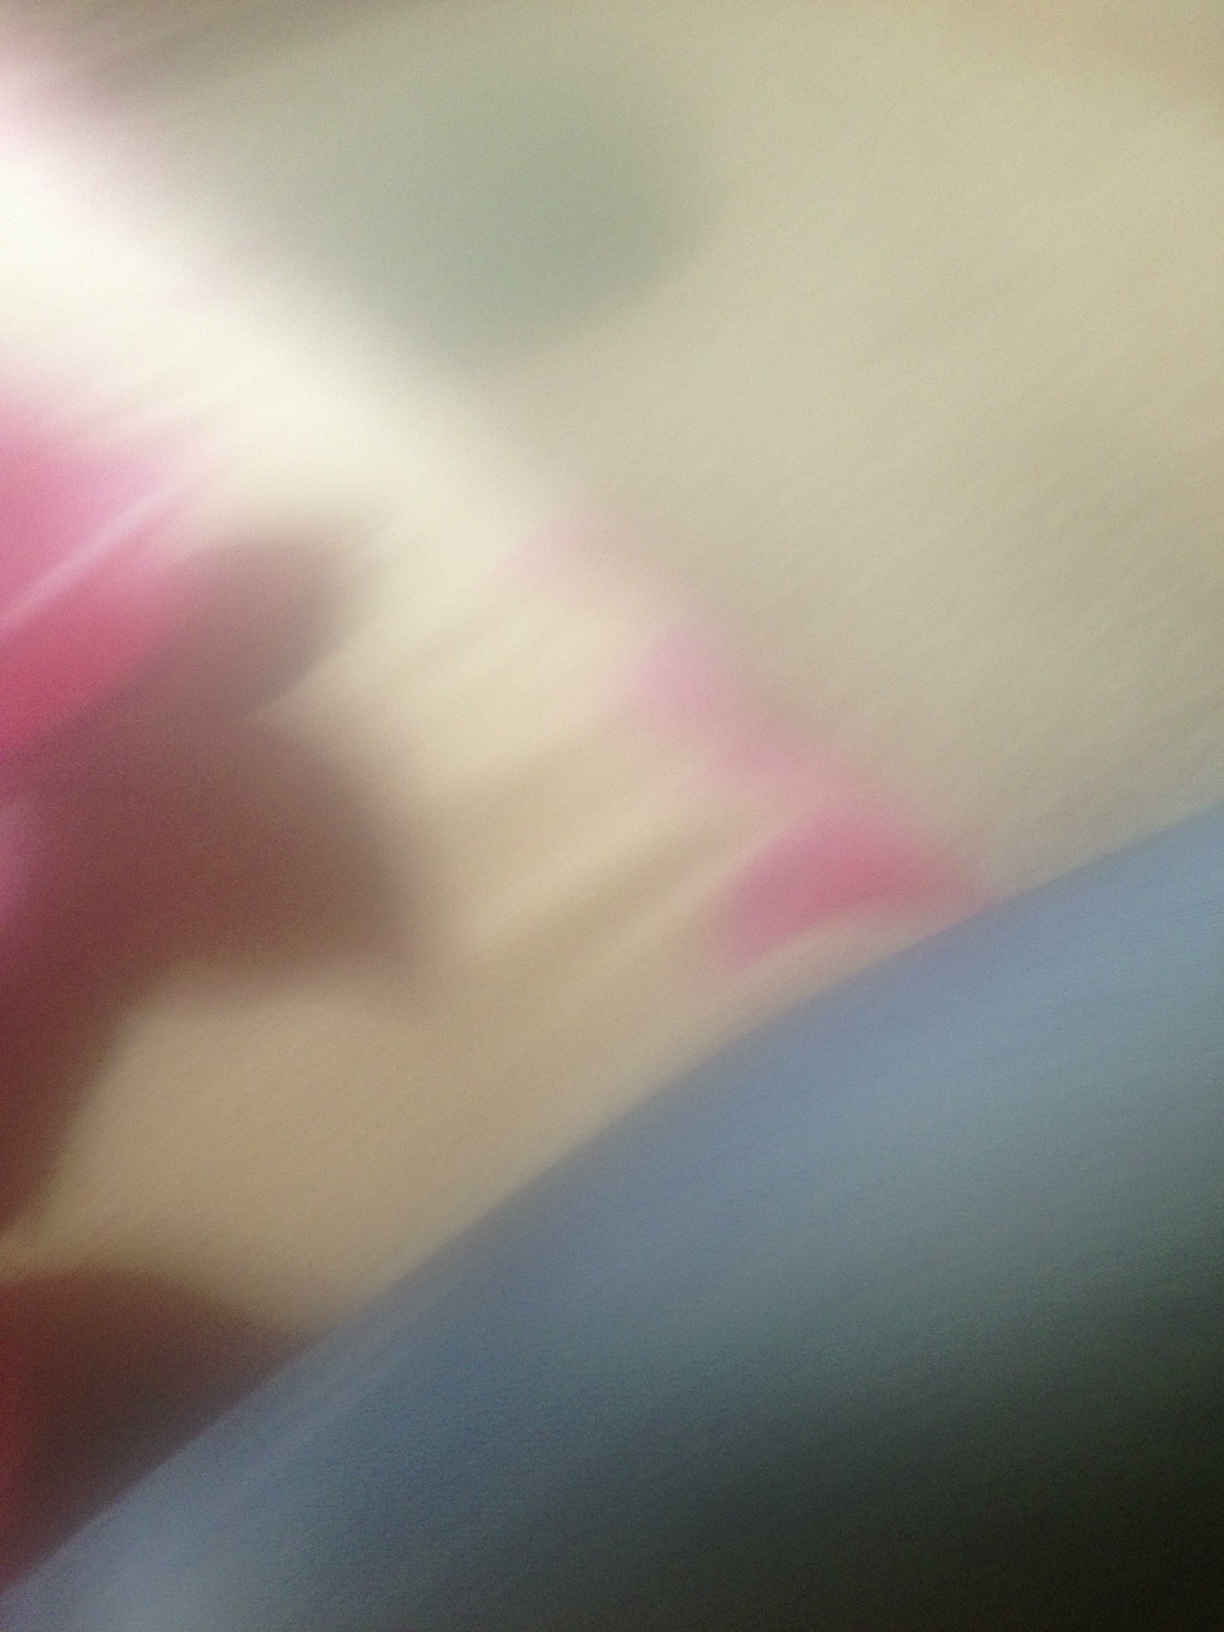Question: What picture is this?
Answer: unanswerable